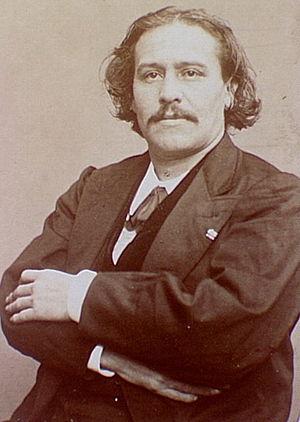
Maxime Lisbonne, né le 24 mars 1839 à Paris et mort le 25 mai 1905 à La Ferté-Alais, est un militaire, homme politique et journaliste français.